Eric Norman Frankland Bell

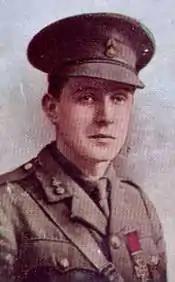

Eric Norman Frankland Bell VC (28 August 1895 – 1 July 1916) was an Irish recipient of the Victoria Cross, the highest and most prestigious award for gallantry in the face of the enemy that can be awarded to British and Commonwealth forces. A soldier with The Royal Inniskilling Fusiliers during the First World War, he was posthumously awarded the VC for his actions on 1 July 1916, during the Battle of the Somme.